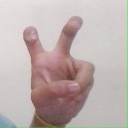
अक्षर: ई